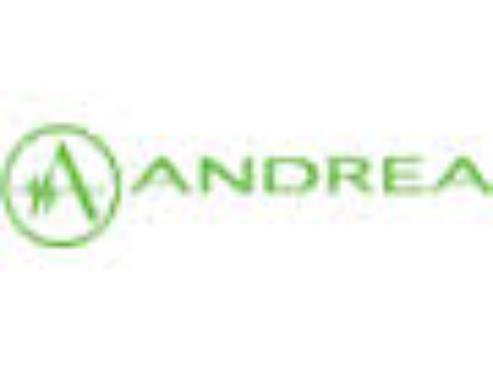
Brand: Andrea Electronics
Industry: Electronic